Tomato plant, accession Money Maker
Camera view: horizontal (90 deg, fisheye); turntable rotation: 90 degrees
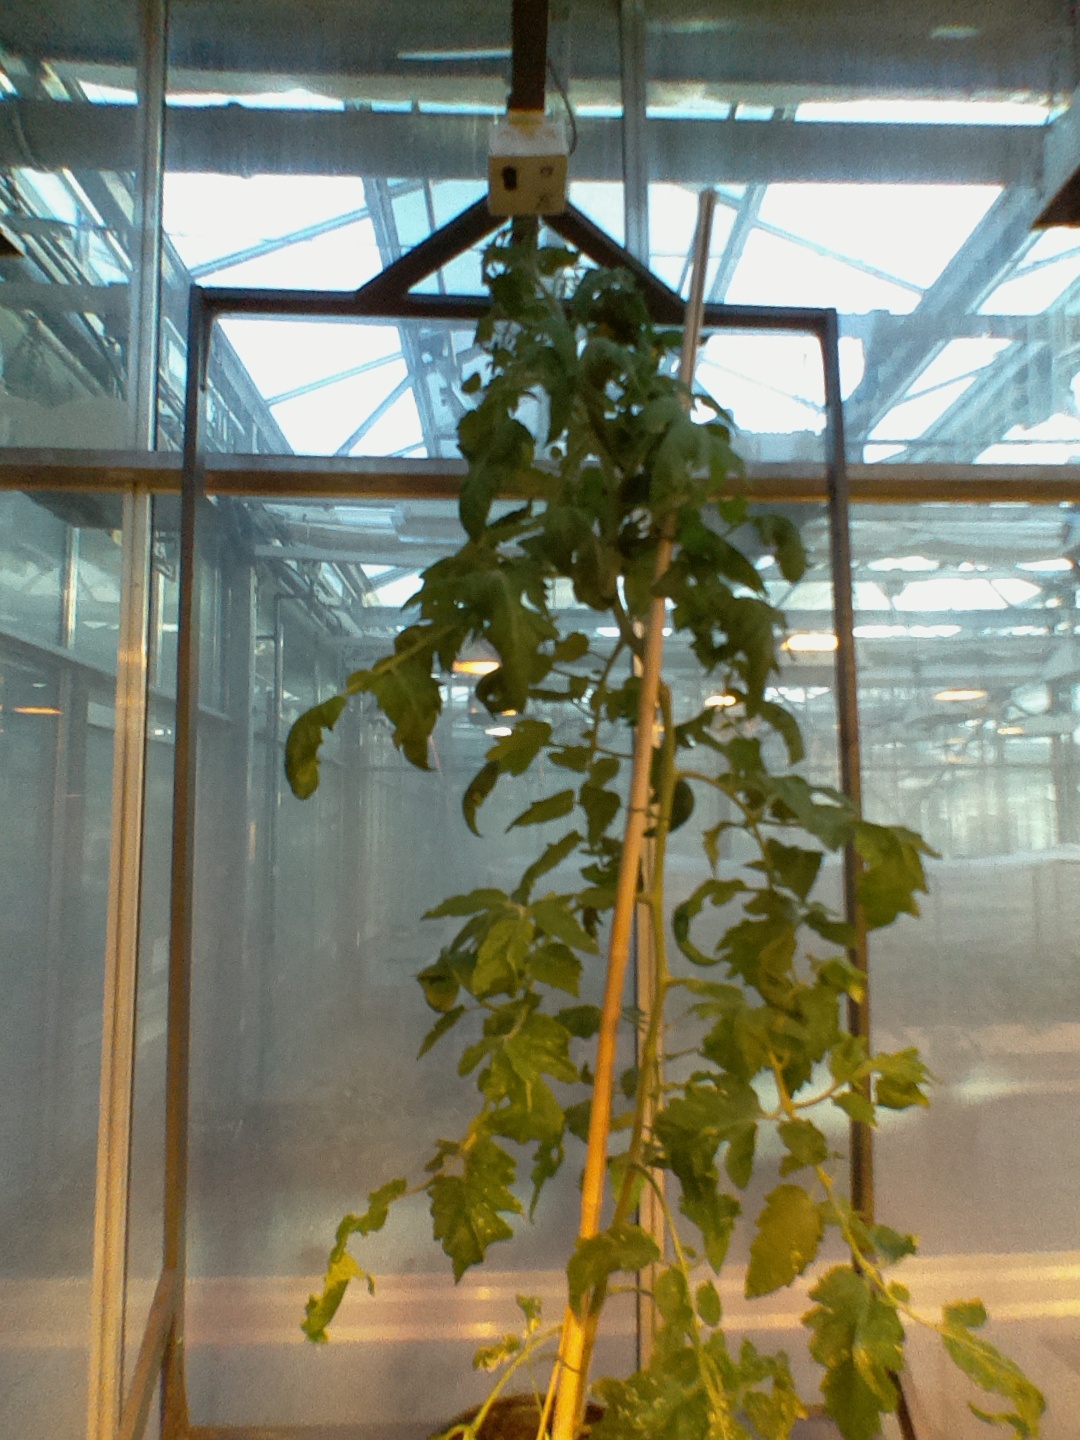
BBCH growth stage 65: Full flowering, 50%-60% of flowers open, first petals falling